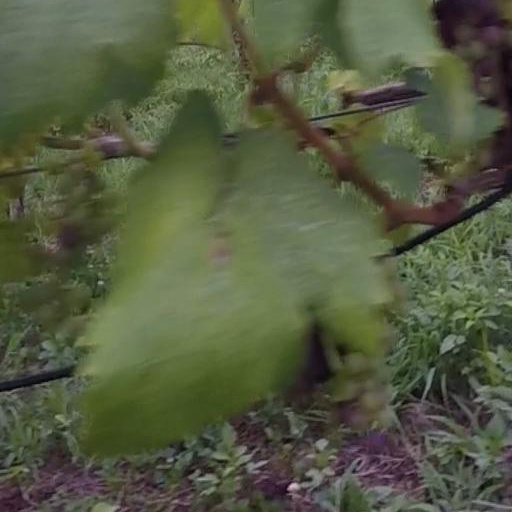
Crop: grape